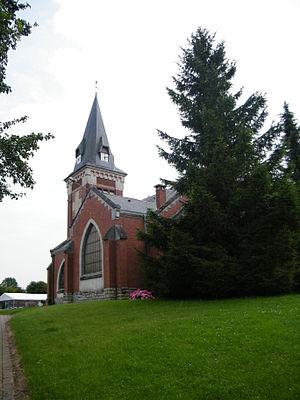
Église Saint-Ouen de Démuin (Somme), France.
Démuin est une commune française située dans le département de la Somme en région Hauts-de-France.